Jiefangbei CBD

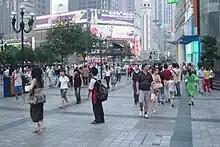
The pedestrian mall in downtown Jiefangbei.

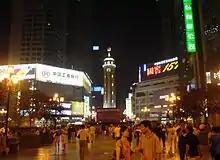
A look of Jiefangbei in 2005

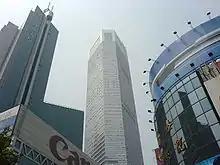
Chongqing World Trade Center, exterior view.

Being the prominent CBD for the city, Jiefangbei is well served by public transportation. Chongqing Rail Transit (CRT) has three metro subway lines crossing the CBD and there are numerous municipal bus routes to other parts of the city. Taxis and shuttle buses are readily available to hail streetside or at hotel taxi stands throughout the central business district.